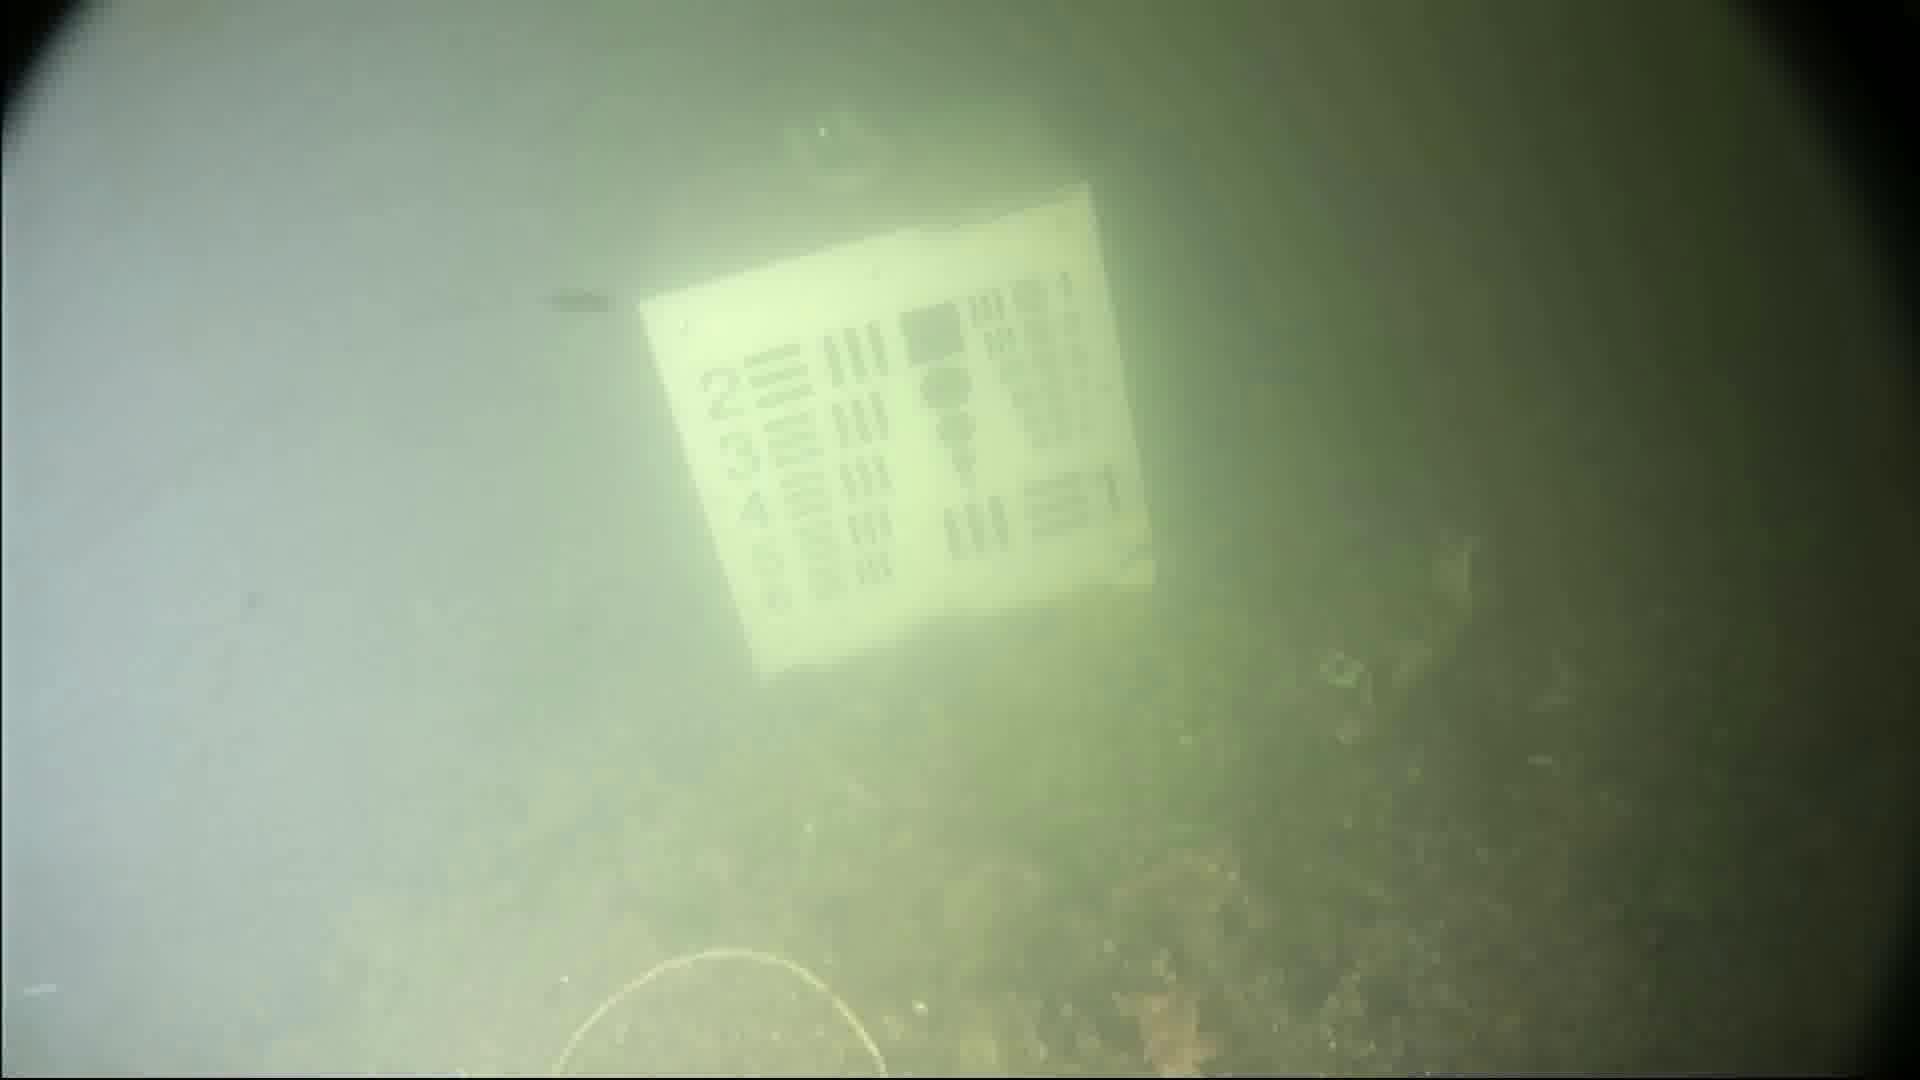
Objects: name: starfish